Lie

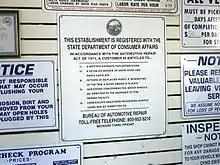
Consumer protection laws often mandate the posting of notices, such as this one which appears in all automotive repair shops in California.

A "cover-up" may be used to deny, defend, or obfuscate a lie, errors, embarrassing actions, or lifestyle, and/or lie(s) made previously. One may deny a lie made on a previous occasion, or alternatively, one may claim that a previous lie was not as egregious as it was. For example, to claim that a premeditated lie was really "only" an emergency lie, or to claim that a self-serving lie was really "only" a white lie or noble lie. This should not be confused with confirmation bias in which the deceiver is deceiving themselves.